Nova Southeastern University

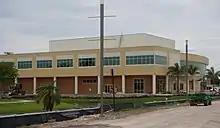
University School Arts building

The main campus hosts NSU University School. University School is a fully accredited, independent, college preparatory school that serves grades pre-kindergarten through grade 12, and is located on the Davie campus. This school, often referred to as just "University School", is organized into three academic sections: Lower, Middle, and Upper schools. These represent, respectively, elementary, middle and high school divisions within the school.